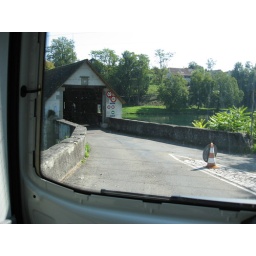
Old wooden bridge - was this in Germany or Switzerland !!